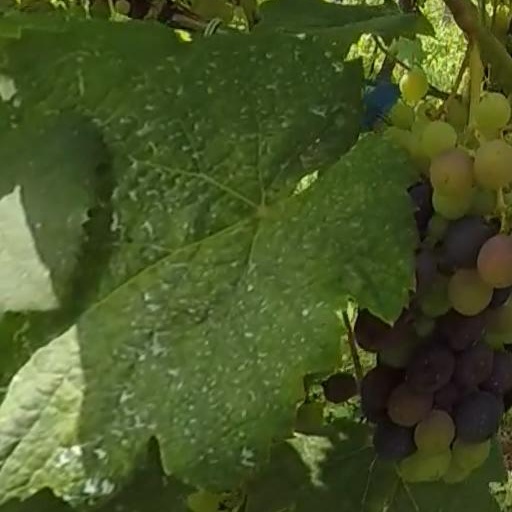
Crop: grape